Cardiac (character)

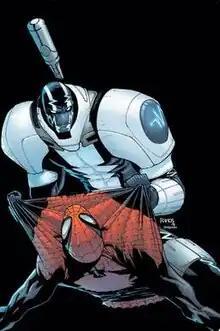
Cardiac as depicted in "The Superior Spider-Man" #8 (April 2013). Art by Humberto Ramos.

Cardiac (Elias Wirtham) is a fictional character, appearing in American comic books published by Marvel Comics.